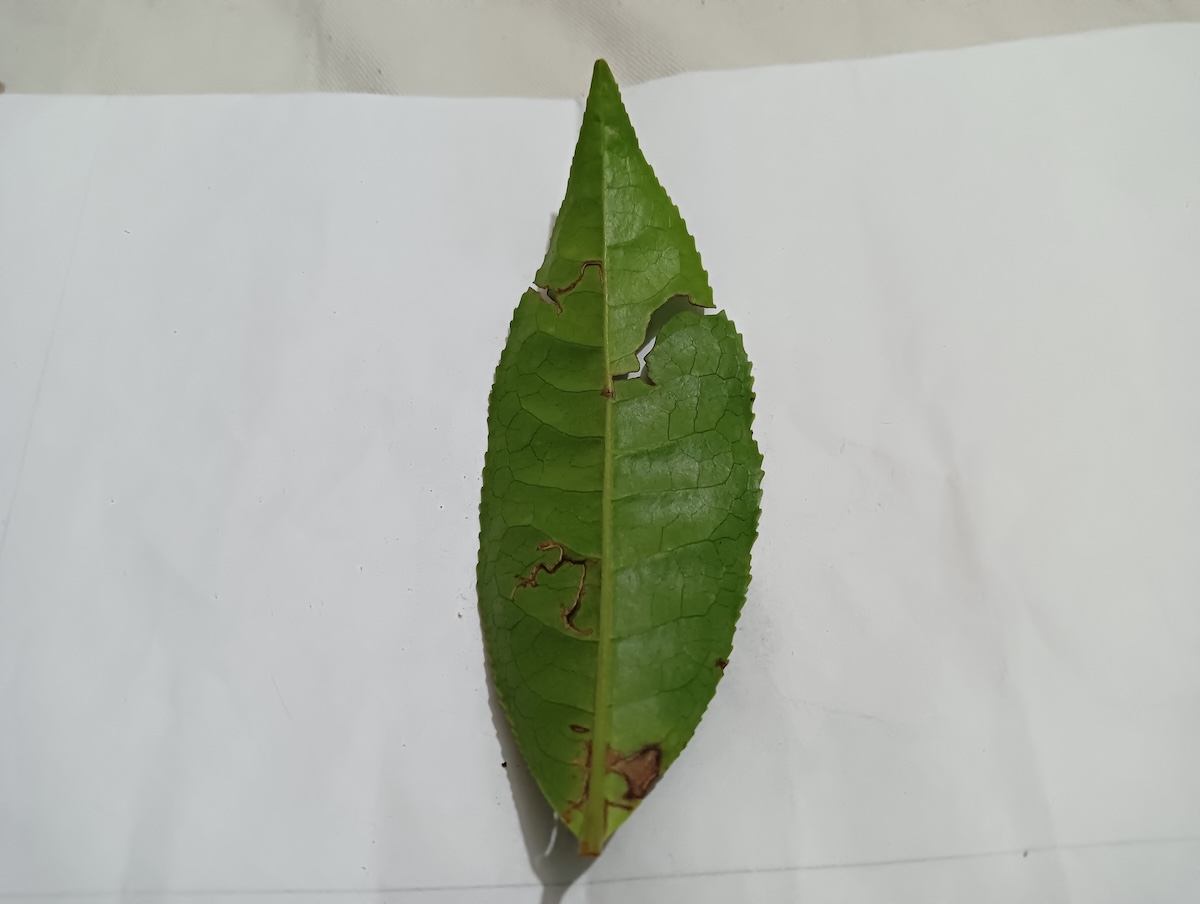
Label: Gray Blight